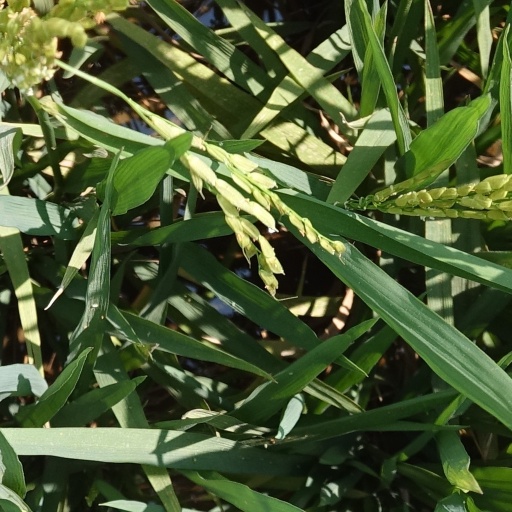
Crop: rice